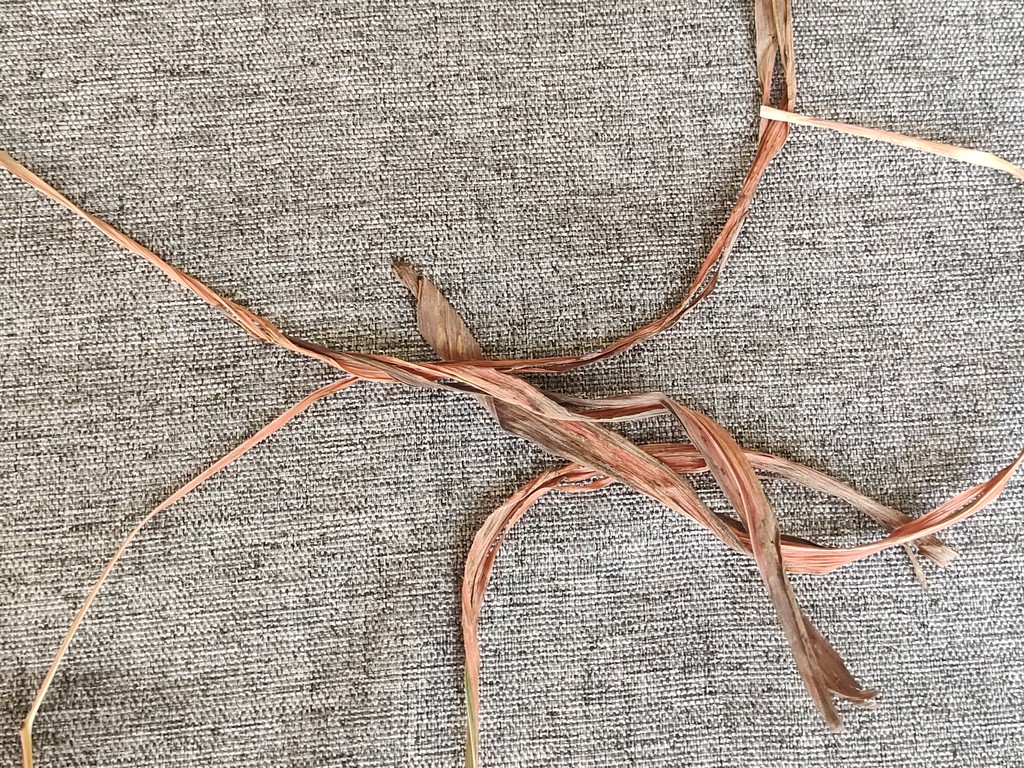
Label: Dried